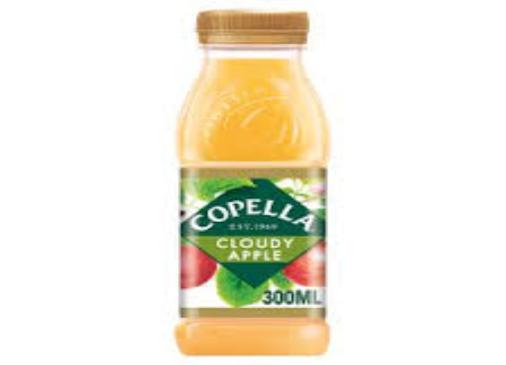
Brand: copella
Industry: Food